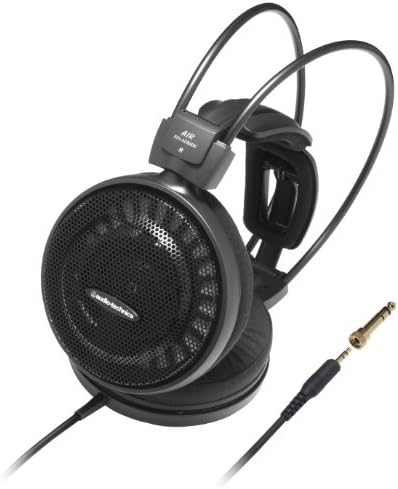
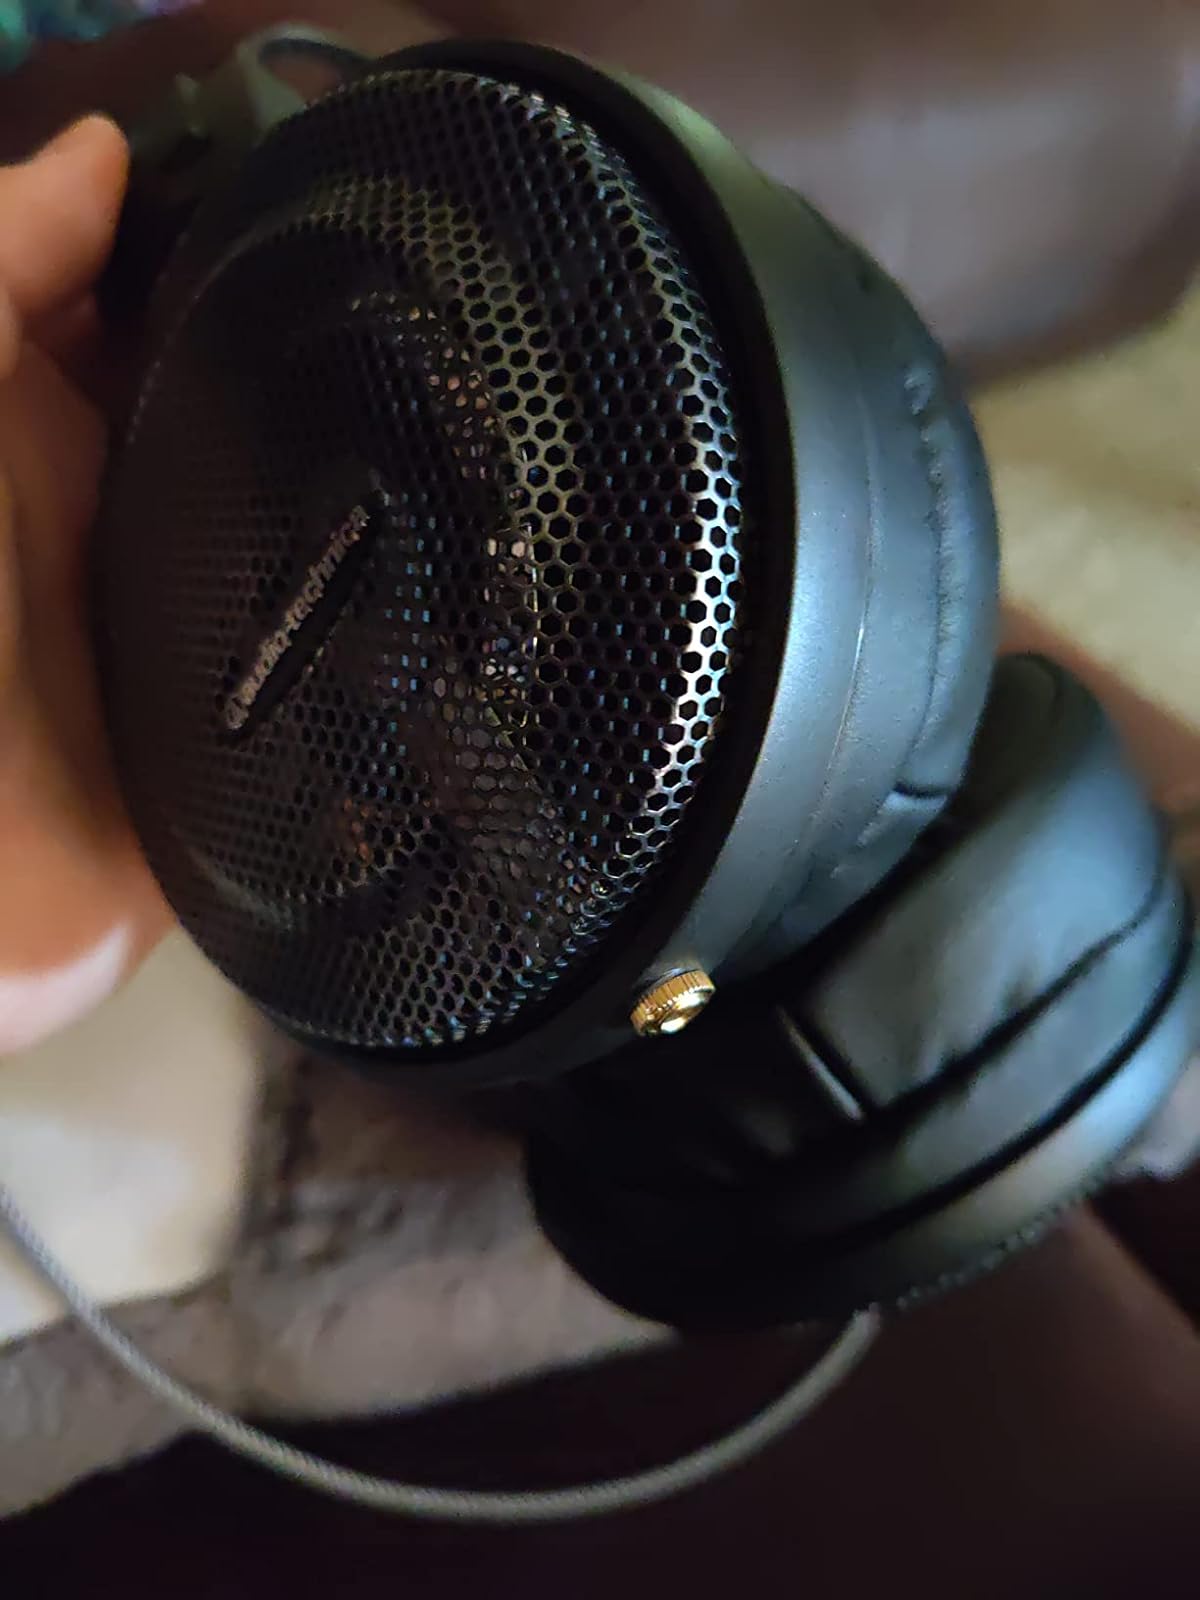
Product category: headphones
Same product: yes